Battle of Saint-Pierre

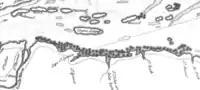
Detail from a 1772 map, showing Crane Island (Île-aux-Grues), St. Anne's (Sainte-Anne-de-la-Pocatiere), St. Thomas, and St. Peters (Saint-Pierre)

The Loyalist advance guard was surprised by the arrival of the Patriot forces at Saint-Pierre, and barricaded themselves in the house, where they were attacked by Dubois' men with musket and cannon. While a few escaped, the majority surrendered, and three were killed. Their priest, Charles-François Bailly de Messein, was wounded in this battle. It is said that, because both sides recruited in the same areas to build their militias, that there were some families whose members fought against each other in this battle.